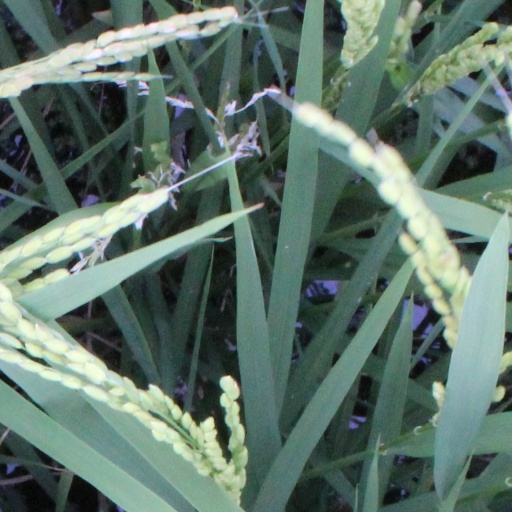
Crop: rice